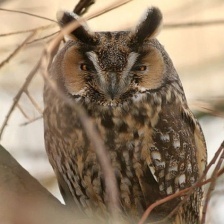
Species: LONG-EARED OWL
Scientific name: ASIO OTUS
ImageNet parent category: great_grey_owl